Tawau

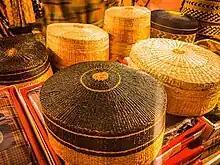
Traditional Bugis-headgear ("Songkok Recca") in Tawau. The Bugis in Sabah predominantly concentrated in the eastern corridor of the state, with its main population centre located in Tawau

Tawau is on the south-east coast of Sabah surround by the Sulu Sea in the east, Celebes Sea to the south and shares a border with East Kalimantan (now North Kalimantan). The town is approximately 1,904 kilometres from the Malaysian capital, Kuala Lumpur and is 540 kilometres south-east of Kota Kinabalu. The main town area is divided into three sections named Sabindo, Fajar and Tawau Lama (Old Tawau). Sabindo and Fajar are the main commercial areas while Tawau Lama is the original part of Tawau.